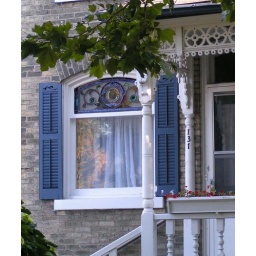
I passed this house on a street in Goderich, Ontario. Pretty little house......I was ready to move in!